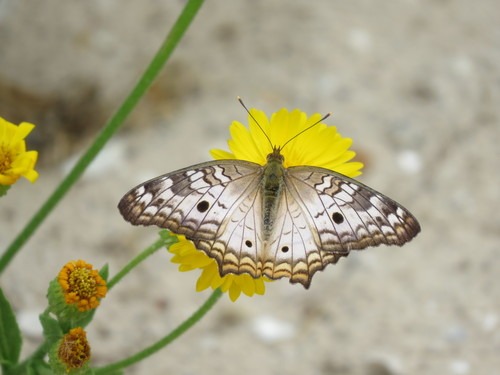
Scientific name: Anartia jatrophae
Common name: White peacock
Family: Nymphalidae
Order: Lepidoptera
Pollinator type: Primary pollinator
Habitat: Gardens, parks, and open areas
Geographic range: Southern United States to Argentina
Conservation status: Least Concern